Space Park

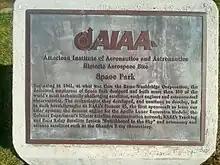
AIAA plaque commemorating Space Park's historic site designation in 2011 for work that began in 1961.

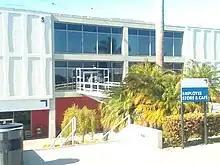
North side of Bldg. S where scenes from "Countdown" & "Star Trek" were filmed.

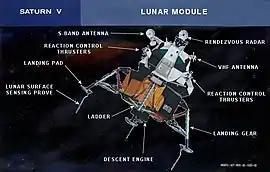
LM with TRW's descent engine

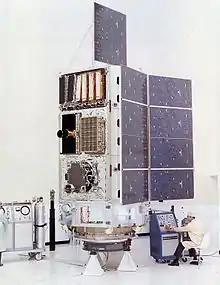
1st of 3 HEAO at Space Park.

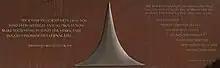
Plaque west of E2 honoring "Challenger" crew.

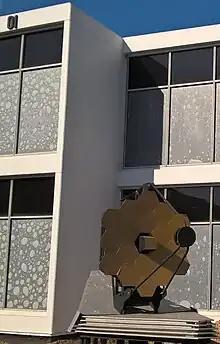
James Webb Space Telescope model outside bldg. O1.

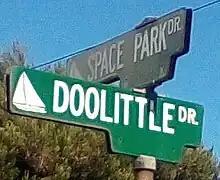
Street named after Jimmy Doolittle

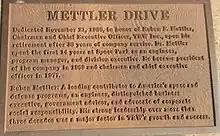
Plaque honoring Ruben Mettler between R4 and M1

Note: Dean Wooldridge, TRW's co-founder and first president, announced his resignation around the time STL employees began moving to Space Park; so it is unlikely that he ever worked at this location.